Léonce Quentin

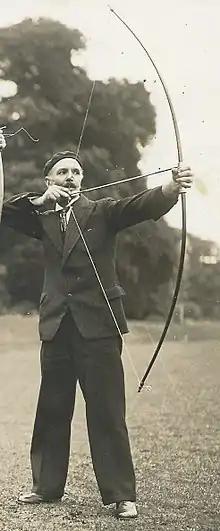
Léonce Quentin

Léonce Gaston Quentin (16 February 1880 – 1 December 1957) was a French archer who competed in the 1920 Summer Olympics. In 1920, he won four Olympic medals, one silver in the individual moving bird 28 metres event and two silver and one bronze in team competitions.